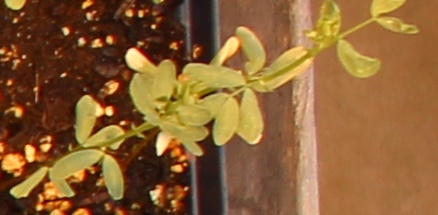
Label: Lentil